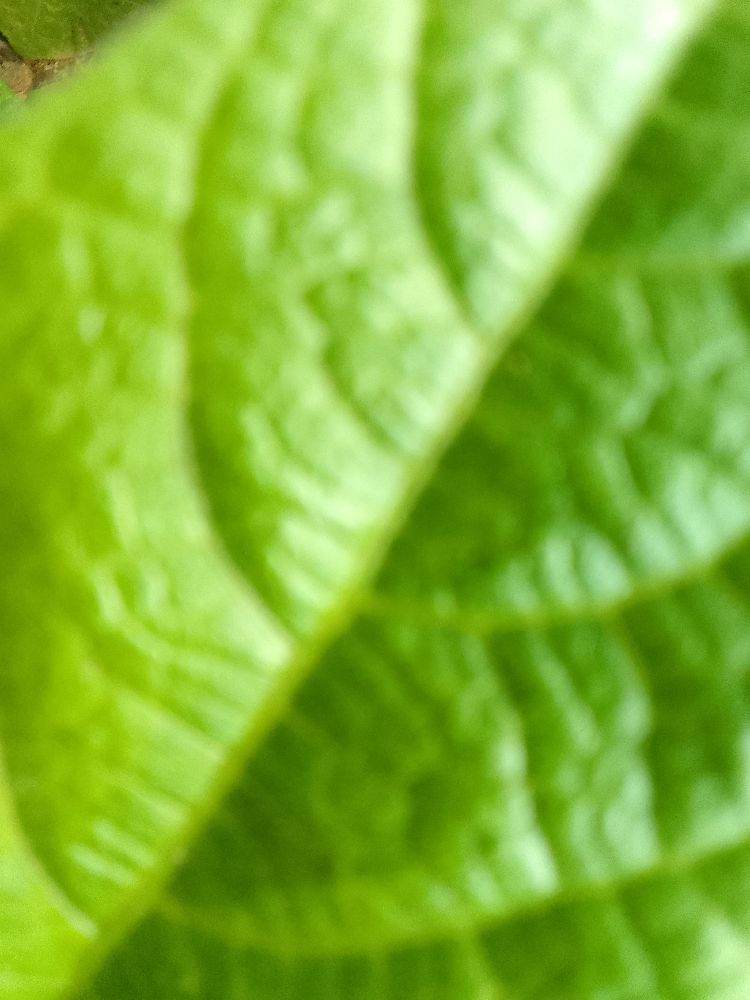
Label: healthy